1988 Football League Cup final

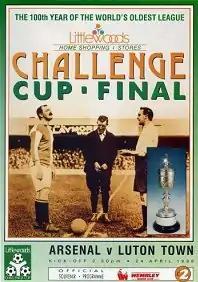
The match programme cover

The 1988 Football League Cup Final (also known as the Littlewoods Challenge Cup Final for sponsorship reasons) was an association football match between Luton Town and Arsenal on 24 April 1988 at Wembley Stadium, London. It was the final match of the 1987–88 staging of the Football League Cup. Luton were making their first League Cup Final appearance, while the competition holders Arsenal were appearing in their fourth final.